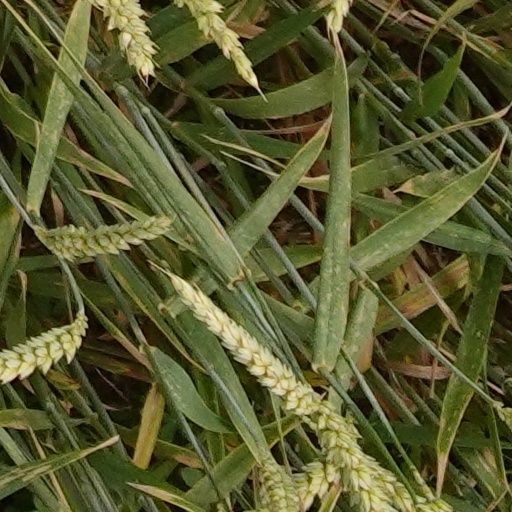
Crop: wheat